Dirck van Delen

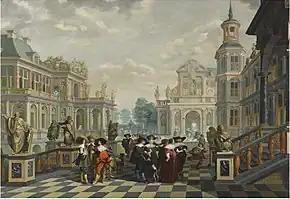
"Elaborate Palace Courtyard With Elegant Company", c. 1635

His relative renown is evidenced by the fact that in the early 1630s van Delen received a commission to paint five large canvases (four of which are about 3.1 meters high) that were installed in a house in The Hague that was owned by Count Floris II van Pallandt van Culemborg.